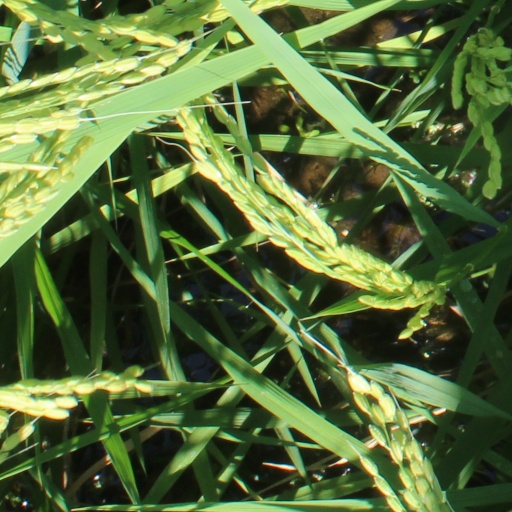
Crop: rice